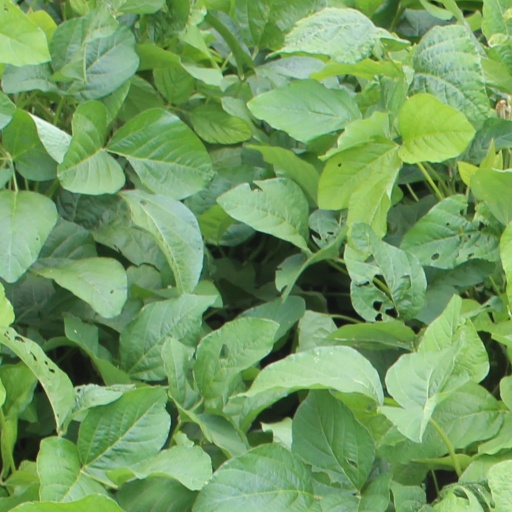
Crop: soybean